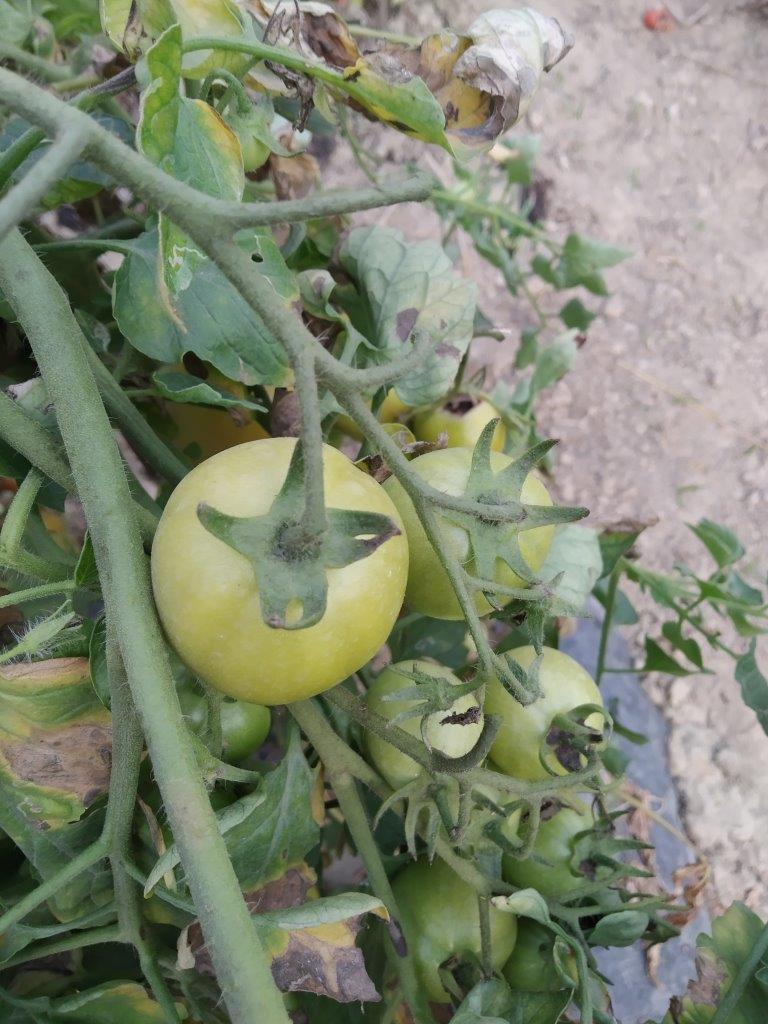
Maturity: Immature